Prince Claus Fund

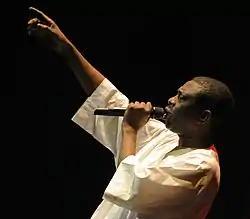
Youssou N'Dour

Adriaan van der Staay, Sadiq Jalal al-Azm, Aracy Amaral, Goenawan Mohamad, Pedro Pimenta, Claudia Roden, Bruno Stagno.